East End and West End of Oslo

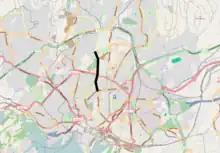
A map of central Oslo. Uelands gate, the traditional boundary line between the East End and the West End, is marked in black.

The East End and West End are used as names for the two parts of Oslo, Norway, formed by the economic and socially segregating separation line that has historically passed along the street Uelands gate. The Akerselva river is often seen as a boundary between west and east, but that can be misleading, as there are working-class neighbourhoods on both sides of the river.